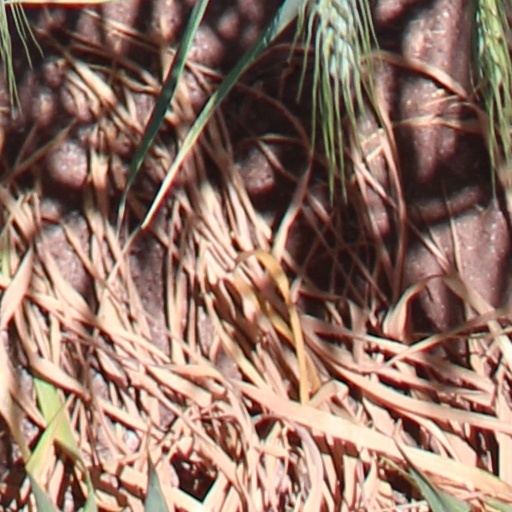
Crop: wheat